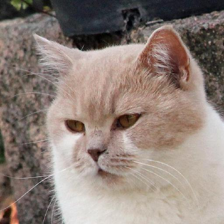
Label: animals